Horseshoe bat

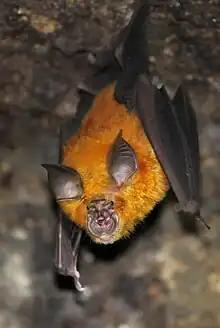
A photograph of a horseshoe bat hanging upside down from a rocky surface, with the photographer below the bat. It has shockingly bright orange fur, and dark gray wings, ears, and nose.

Horseshoe bats are insectivorous, though consume other arthropods such as spiders, and employ two main foraging strategies. The first strategy is flying slow and low over the ground, hunting among trees and bushes. Some species who use this strategy are able to hover over prey and glean them from the substrate. The other strategy is known as perch feeding: Individuals roost on feeding perches and wait for prey to fly past, then fly out to capture it. Foraging usually occurs above the ground. While vesper bats may catch prey in their uropatagia and transfer it to their mouths, horseshoe bats do not use their uropatagia to catch prey. At least one species, the greater horseshoe bat, has been documented catching prey in the tip of its wing by bending the phalanges around it, then transferring it to its mouth. While a majority of horseshoe bats are nocturnal and hunt at night, Blyth's horseshoe bat ("R. lepidus") is known to forage during the daytime on Tioman Island. This is hypothesized as a response to a lack of diurnal avian (day-active bird) predators on the island.